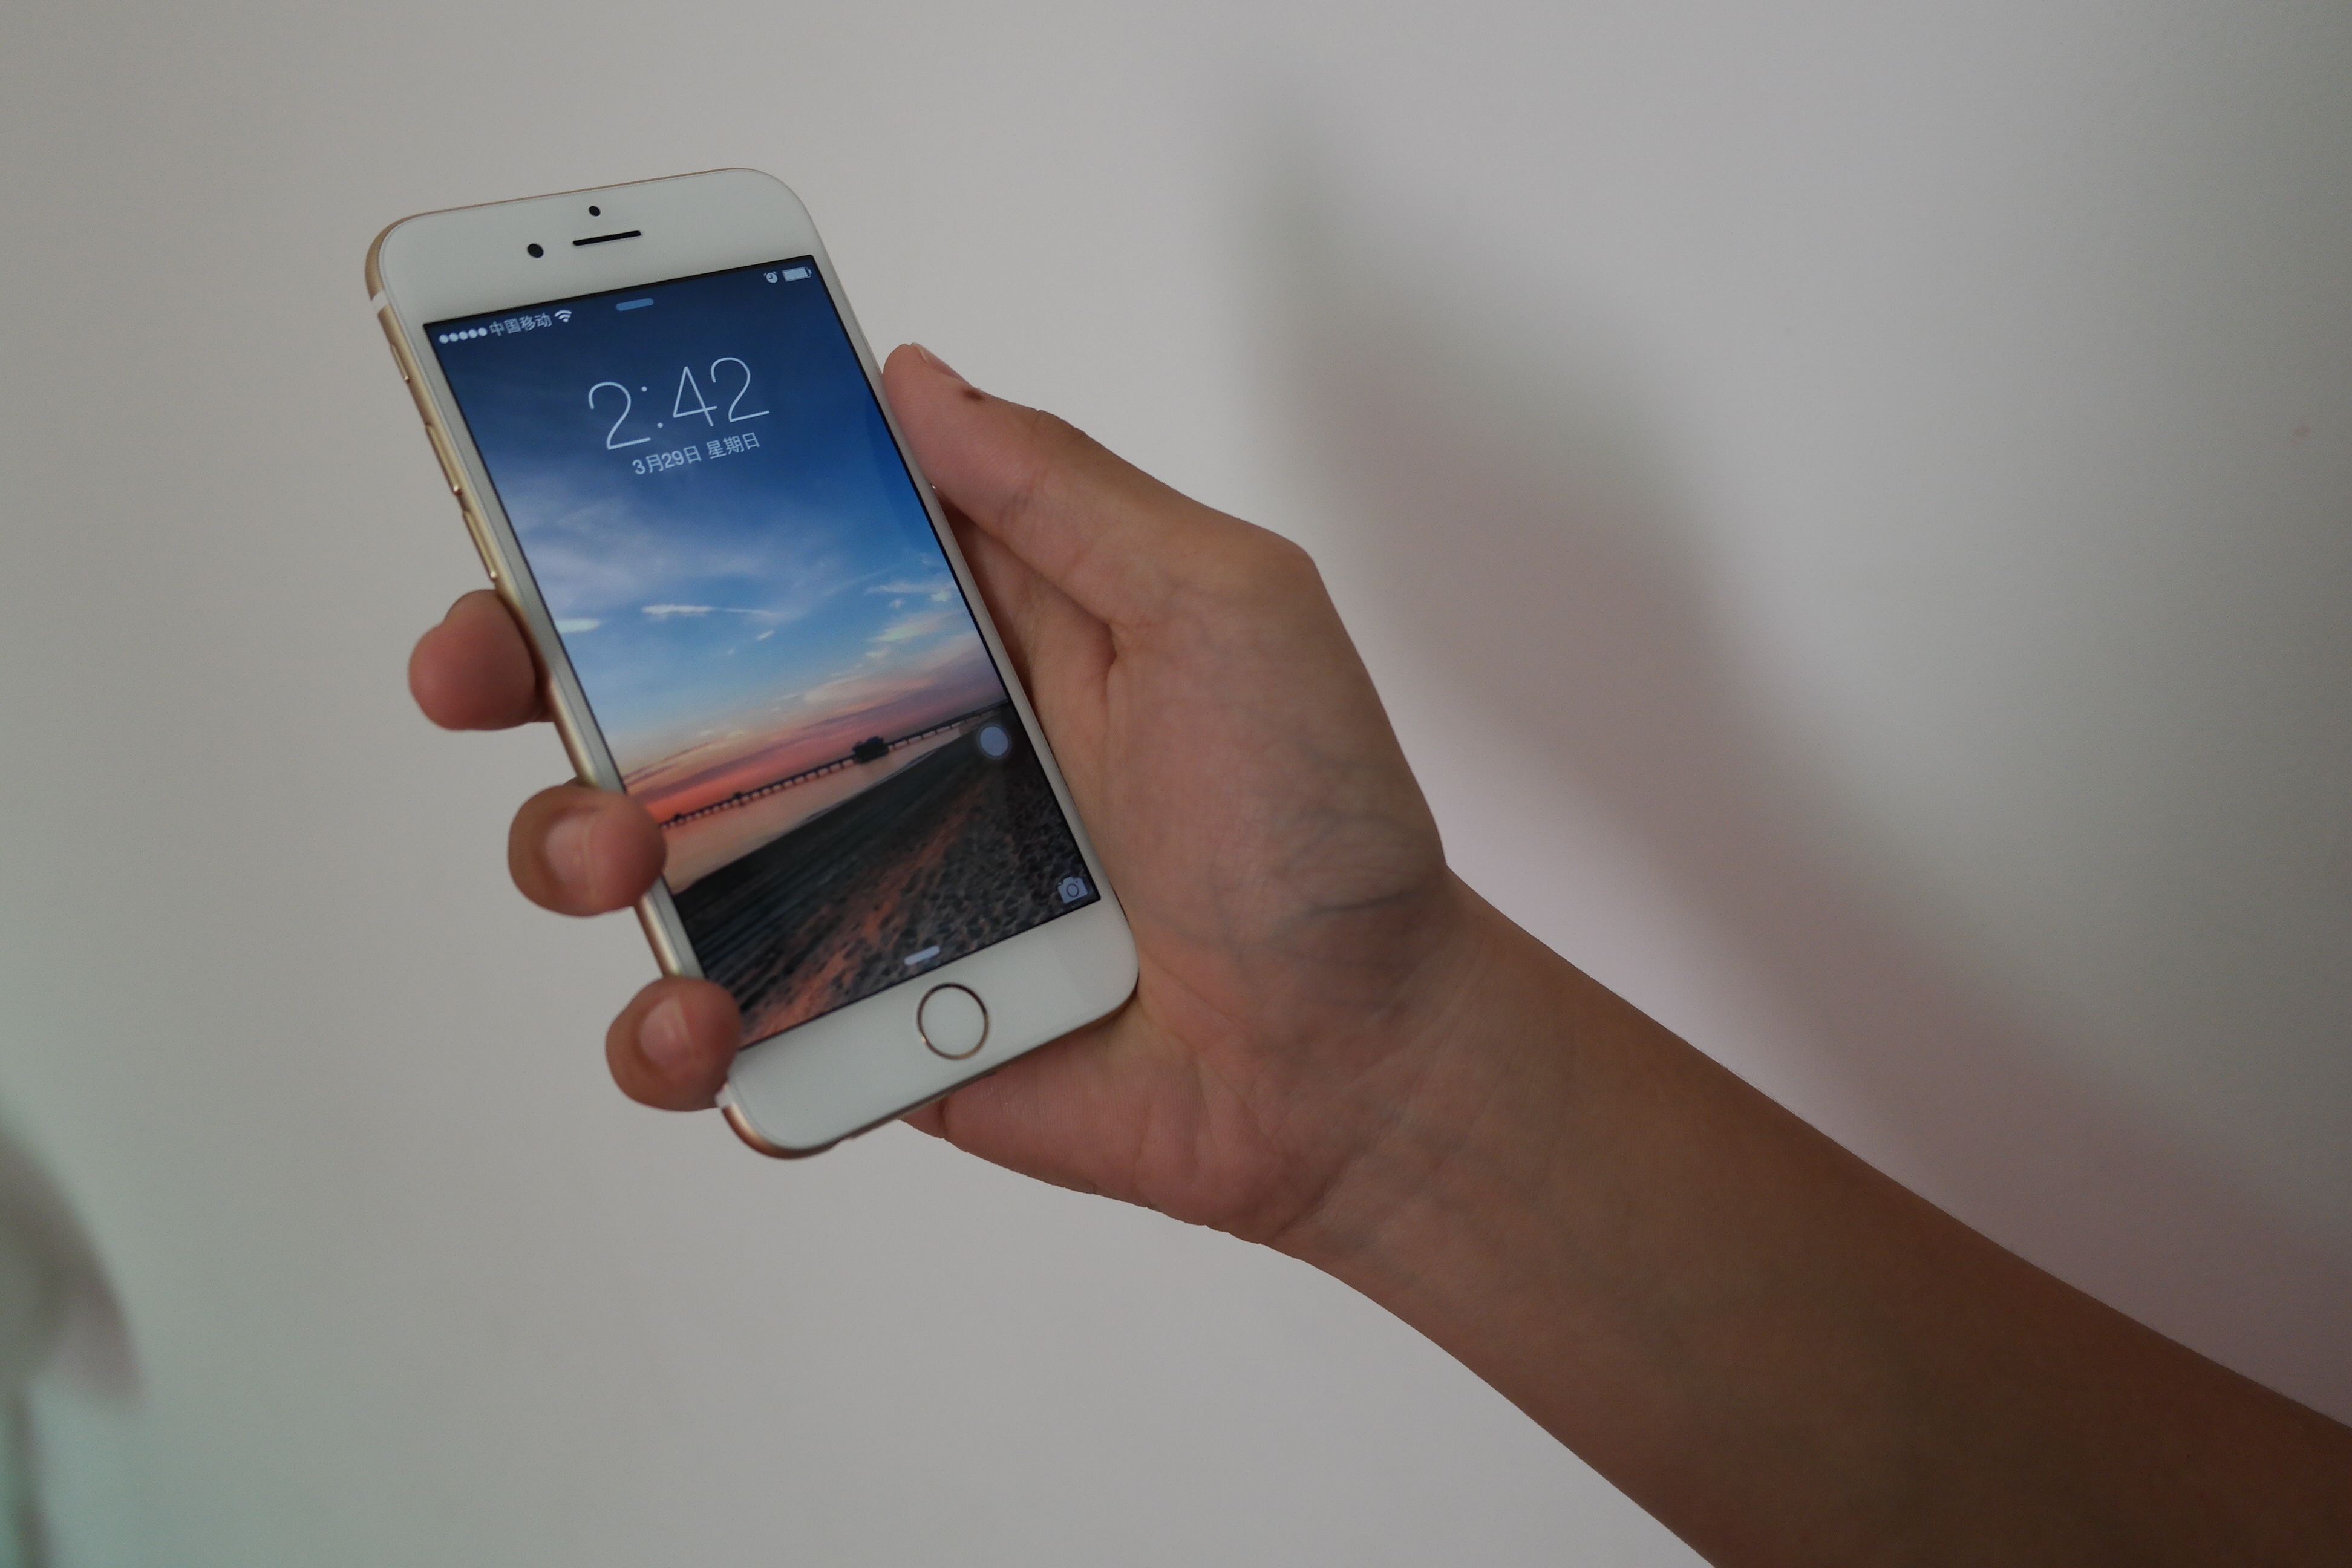
iphone, smartphone, mobile, hand, apple, technology, white, indoor, telephone, gadget, mobile phone, brand, product, digital, honeycomb, ios, data, science and technology, portable communications device, communication device